William Painter (inventor)

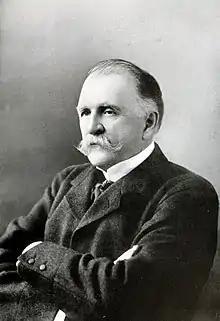

William Painter (November 20, 1838 – July 15, 1906) was an American mechanical engineer, inventor and the founder of Crown Holdings, Inc., a Fortune 500 company. He most notably invented the crown cork bottle cap and bottle opener.